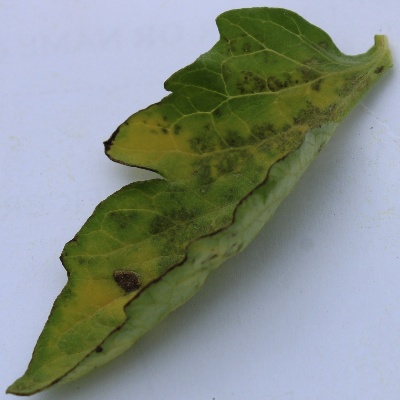
Crop: Tomato
Condition: septoria leaf spot